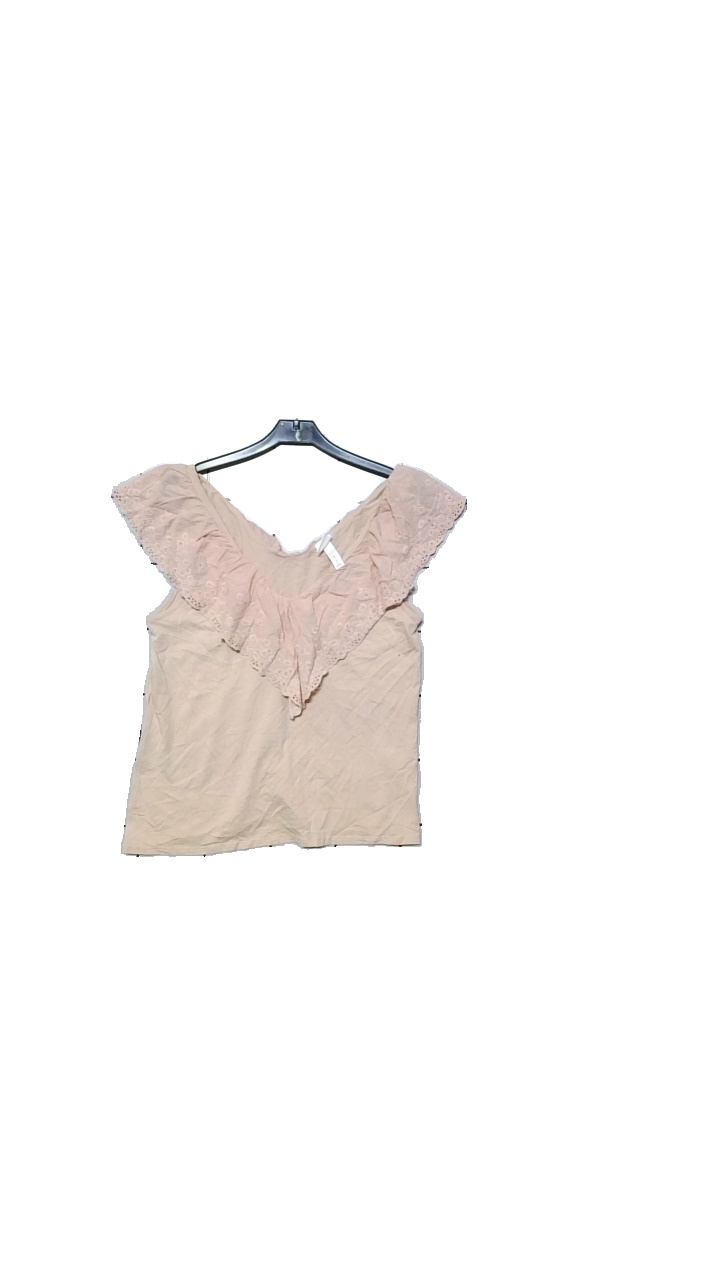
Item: Top (Ladies)
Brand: H&m
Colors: Pink
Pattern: Embroidered
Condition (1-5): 5
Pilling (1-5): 5
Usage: Reuse
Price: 50-100